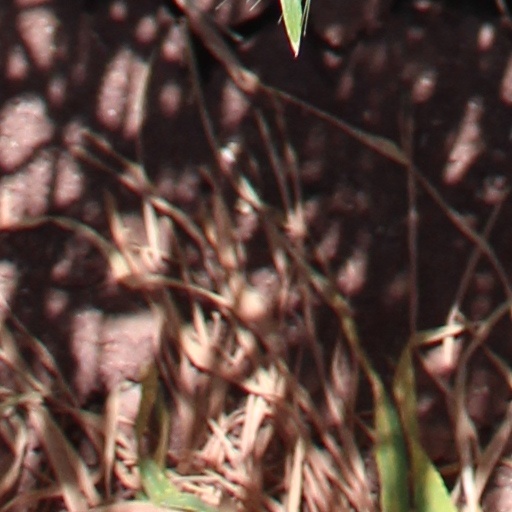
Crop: wheat